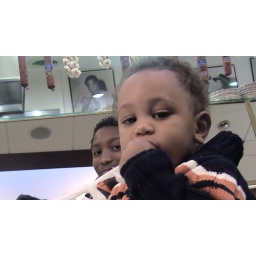
eating chicken vegies, corned beaf sandwich, and lemonad, ariel in the background